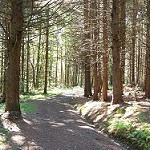
Scene: Outdoor